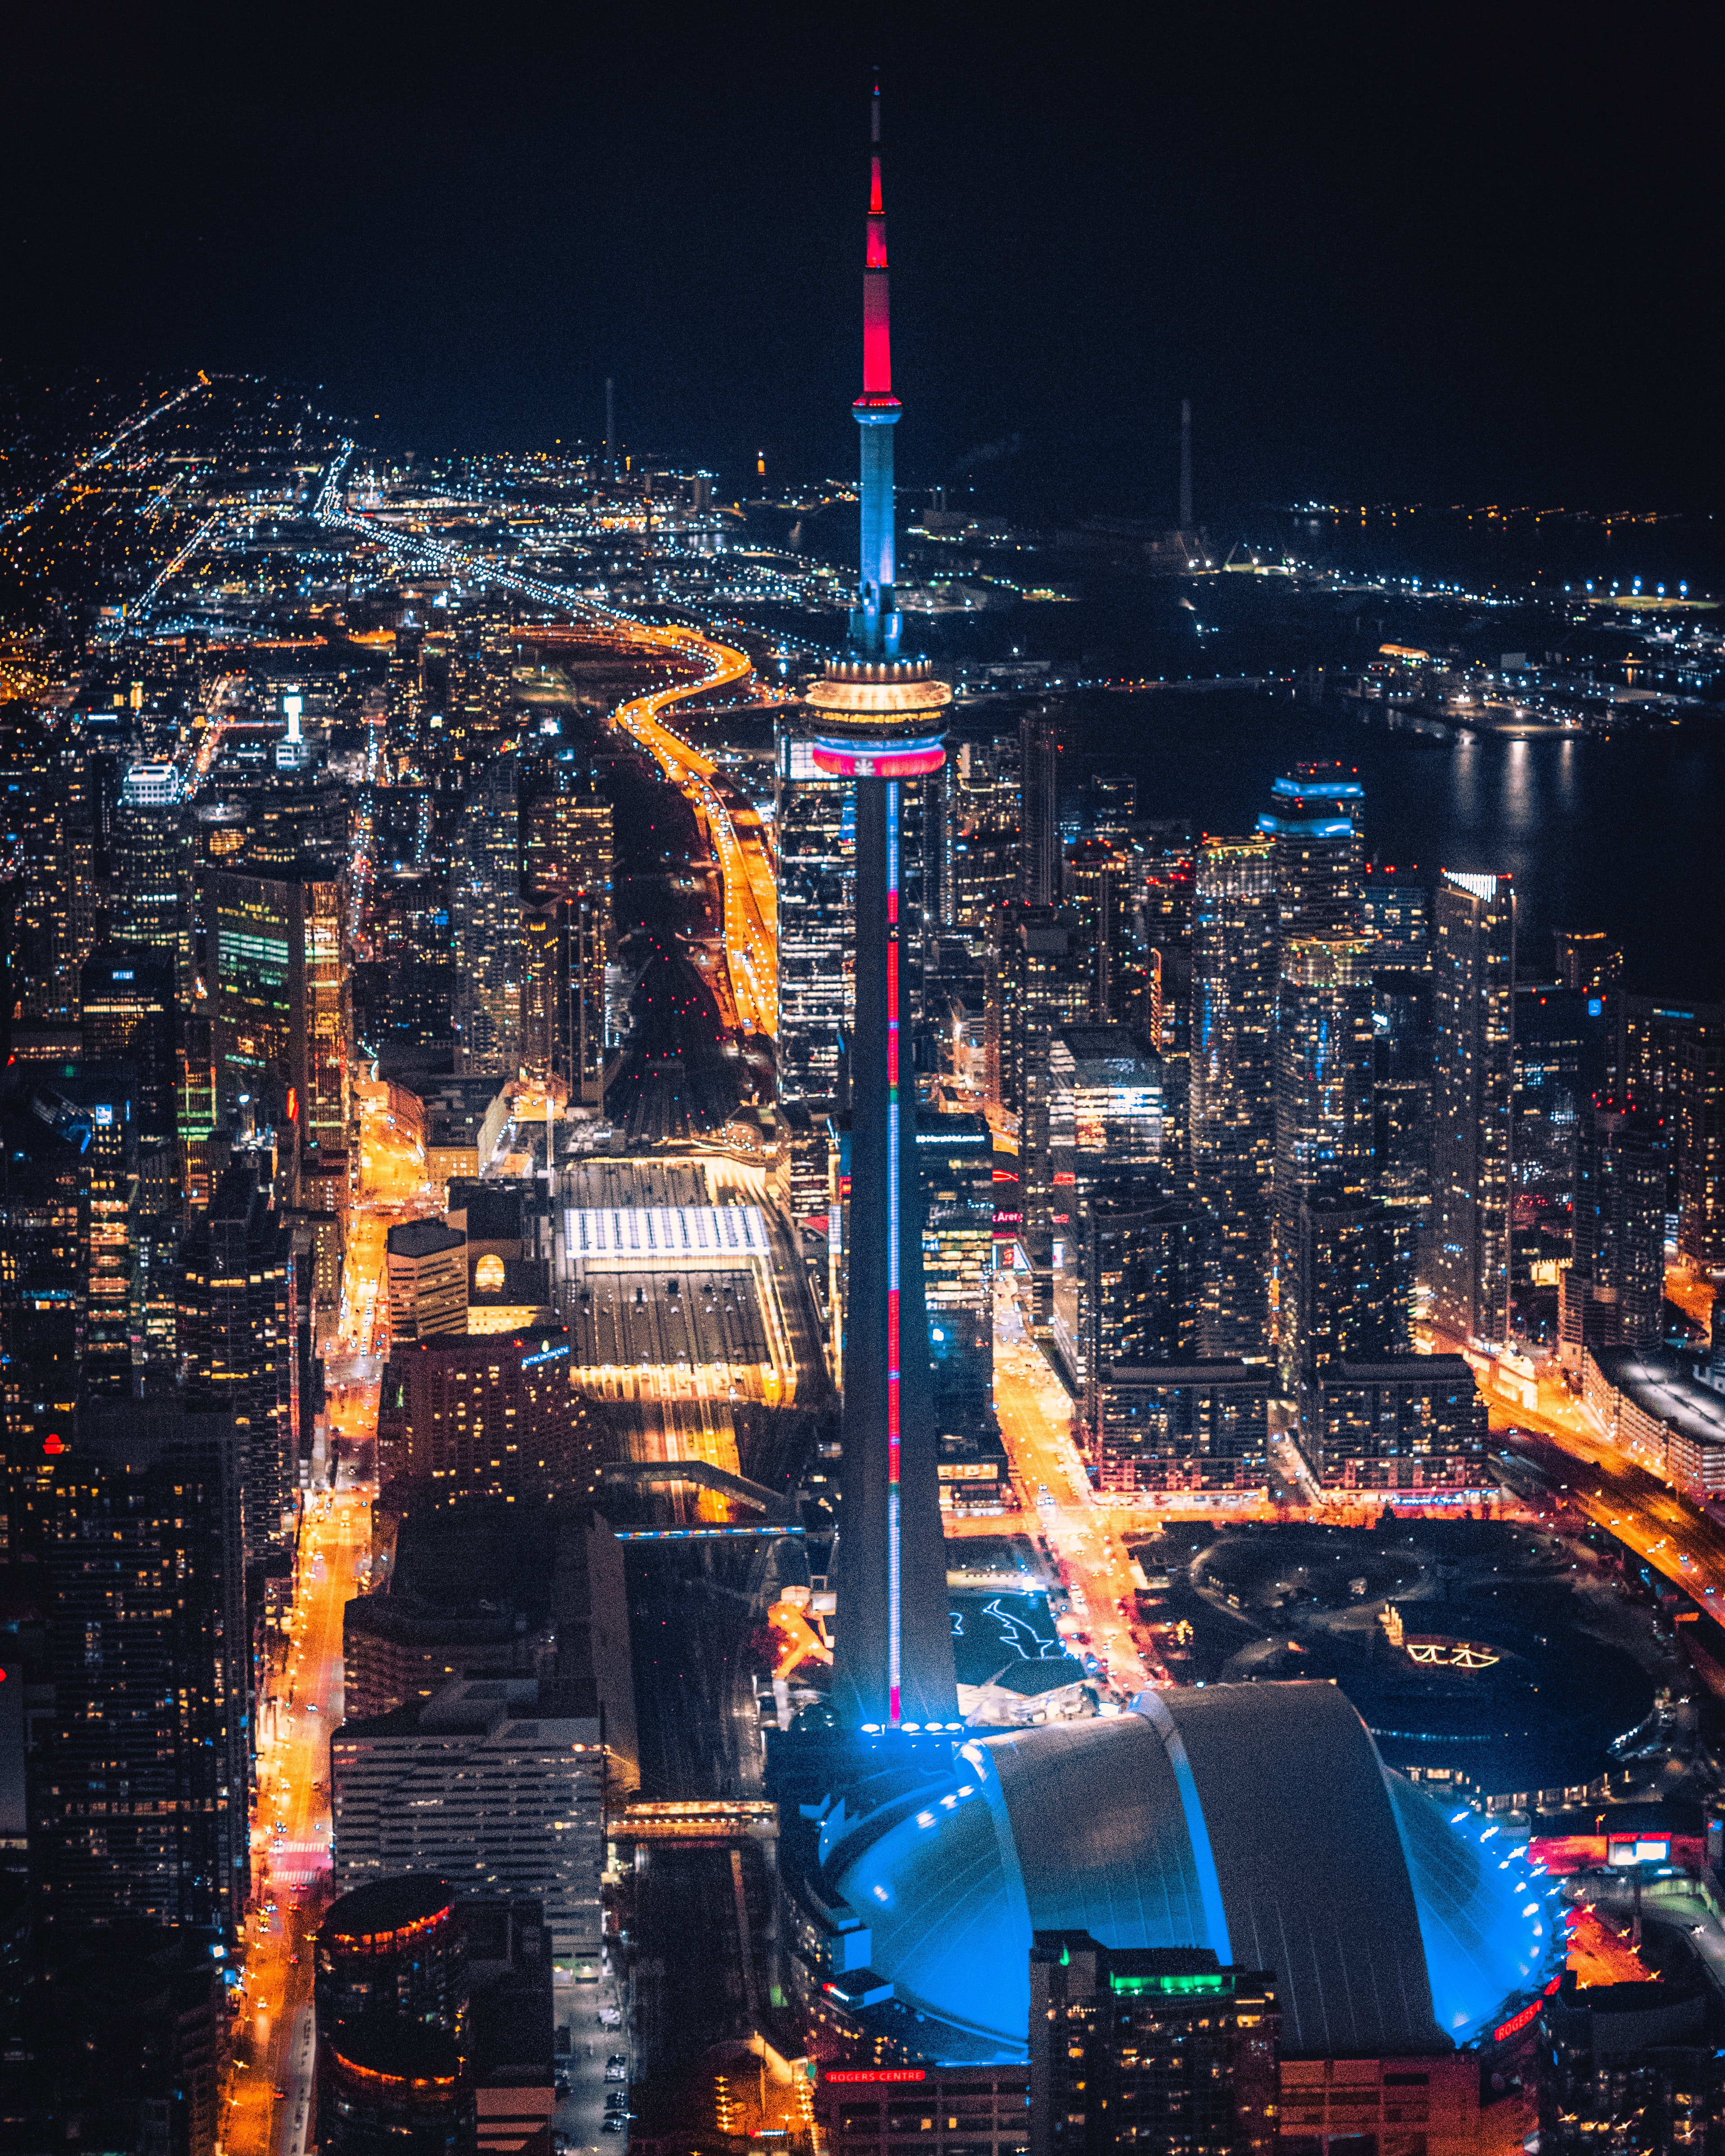
city, building, skyscraper, tower, world, tower block, sky, cityscape, electricity, urban design, condominium, landscape, midnight, metropolis, metropolitan area, space, horizon, mixed use, darkness, commercial building, bird's eye view, downtown, event, art, aerial photography, night, dusk, skyline, evening, tourist attraction, corporate headquarters